Federico Baschirotto

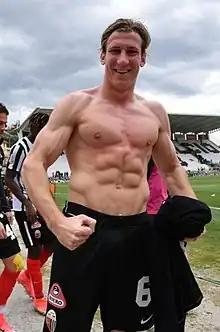
Baschirotto with Ascoli in 2021

Federico Baschirotto (born 20 September 1996) is an Italian professional footballer who plays as a centre-back for club Cremonese and the Italy national team.